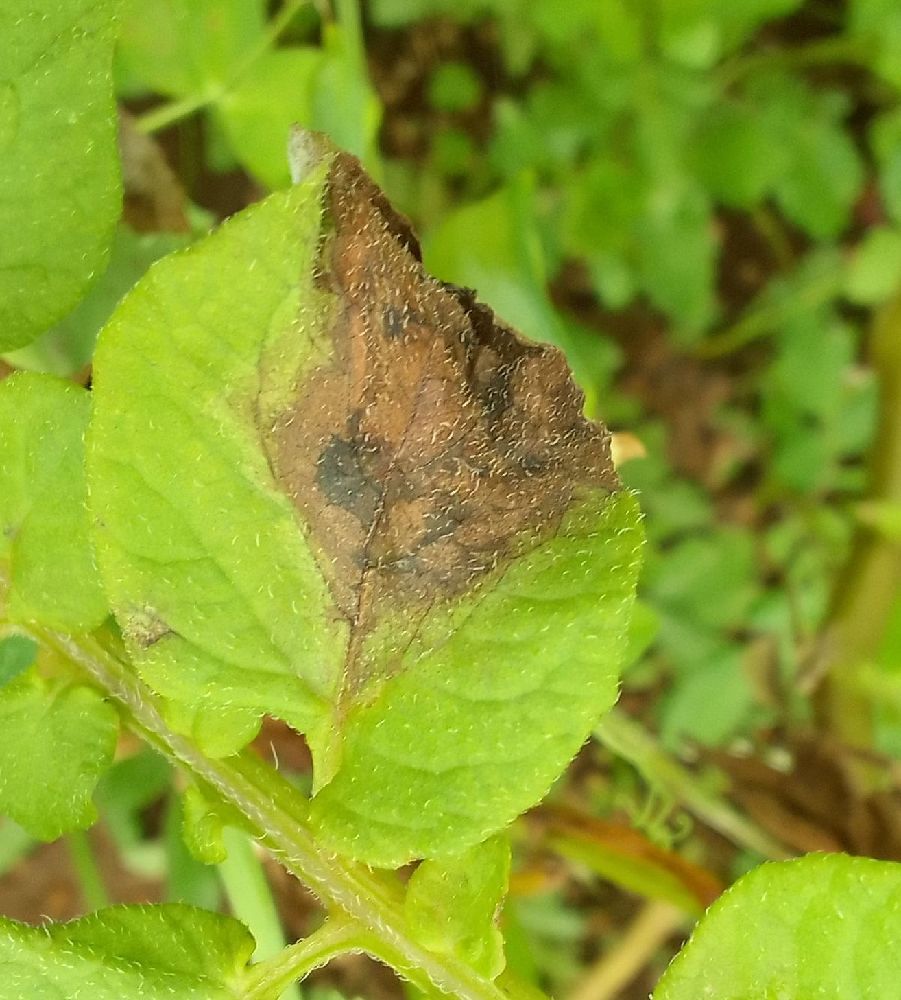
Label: Late blight